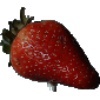
Label: images